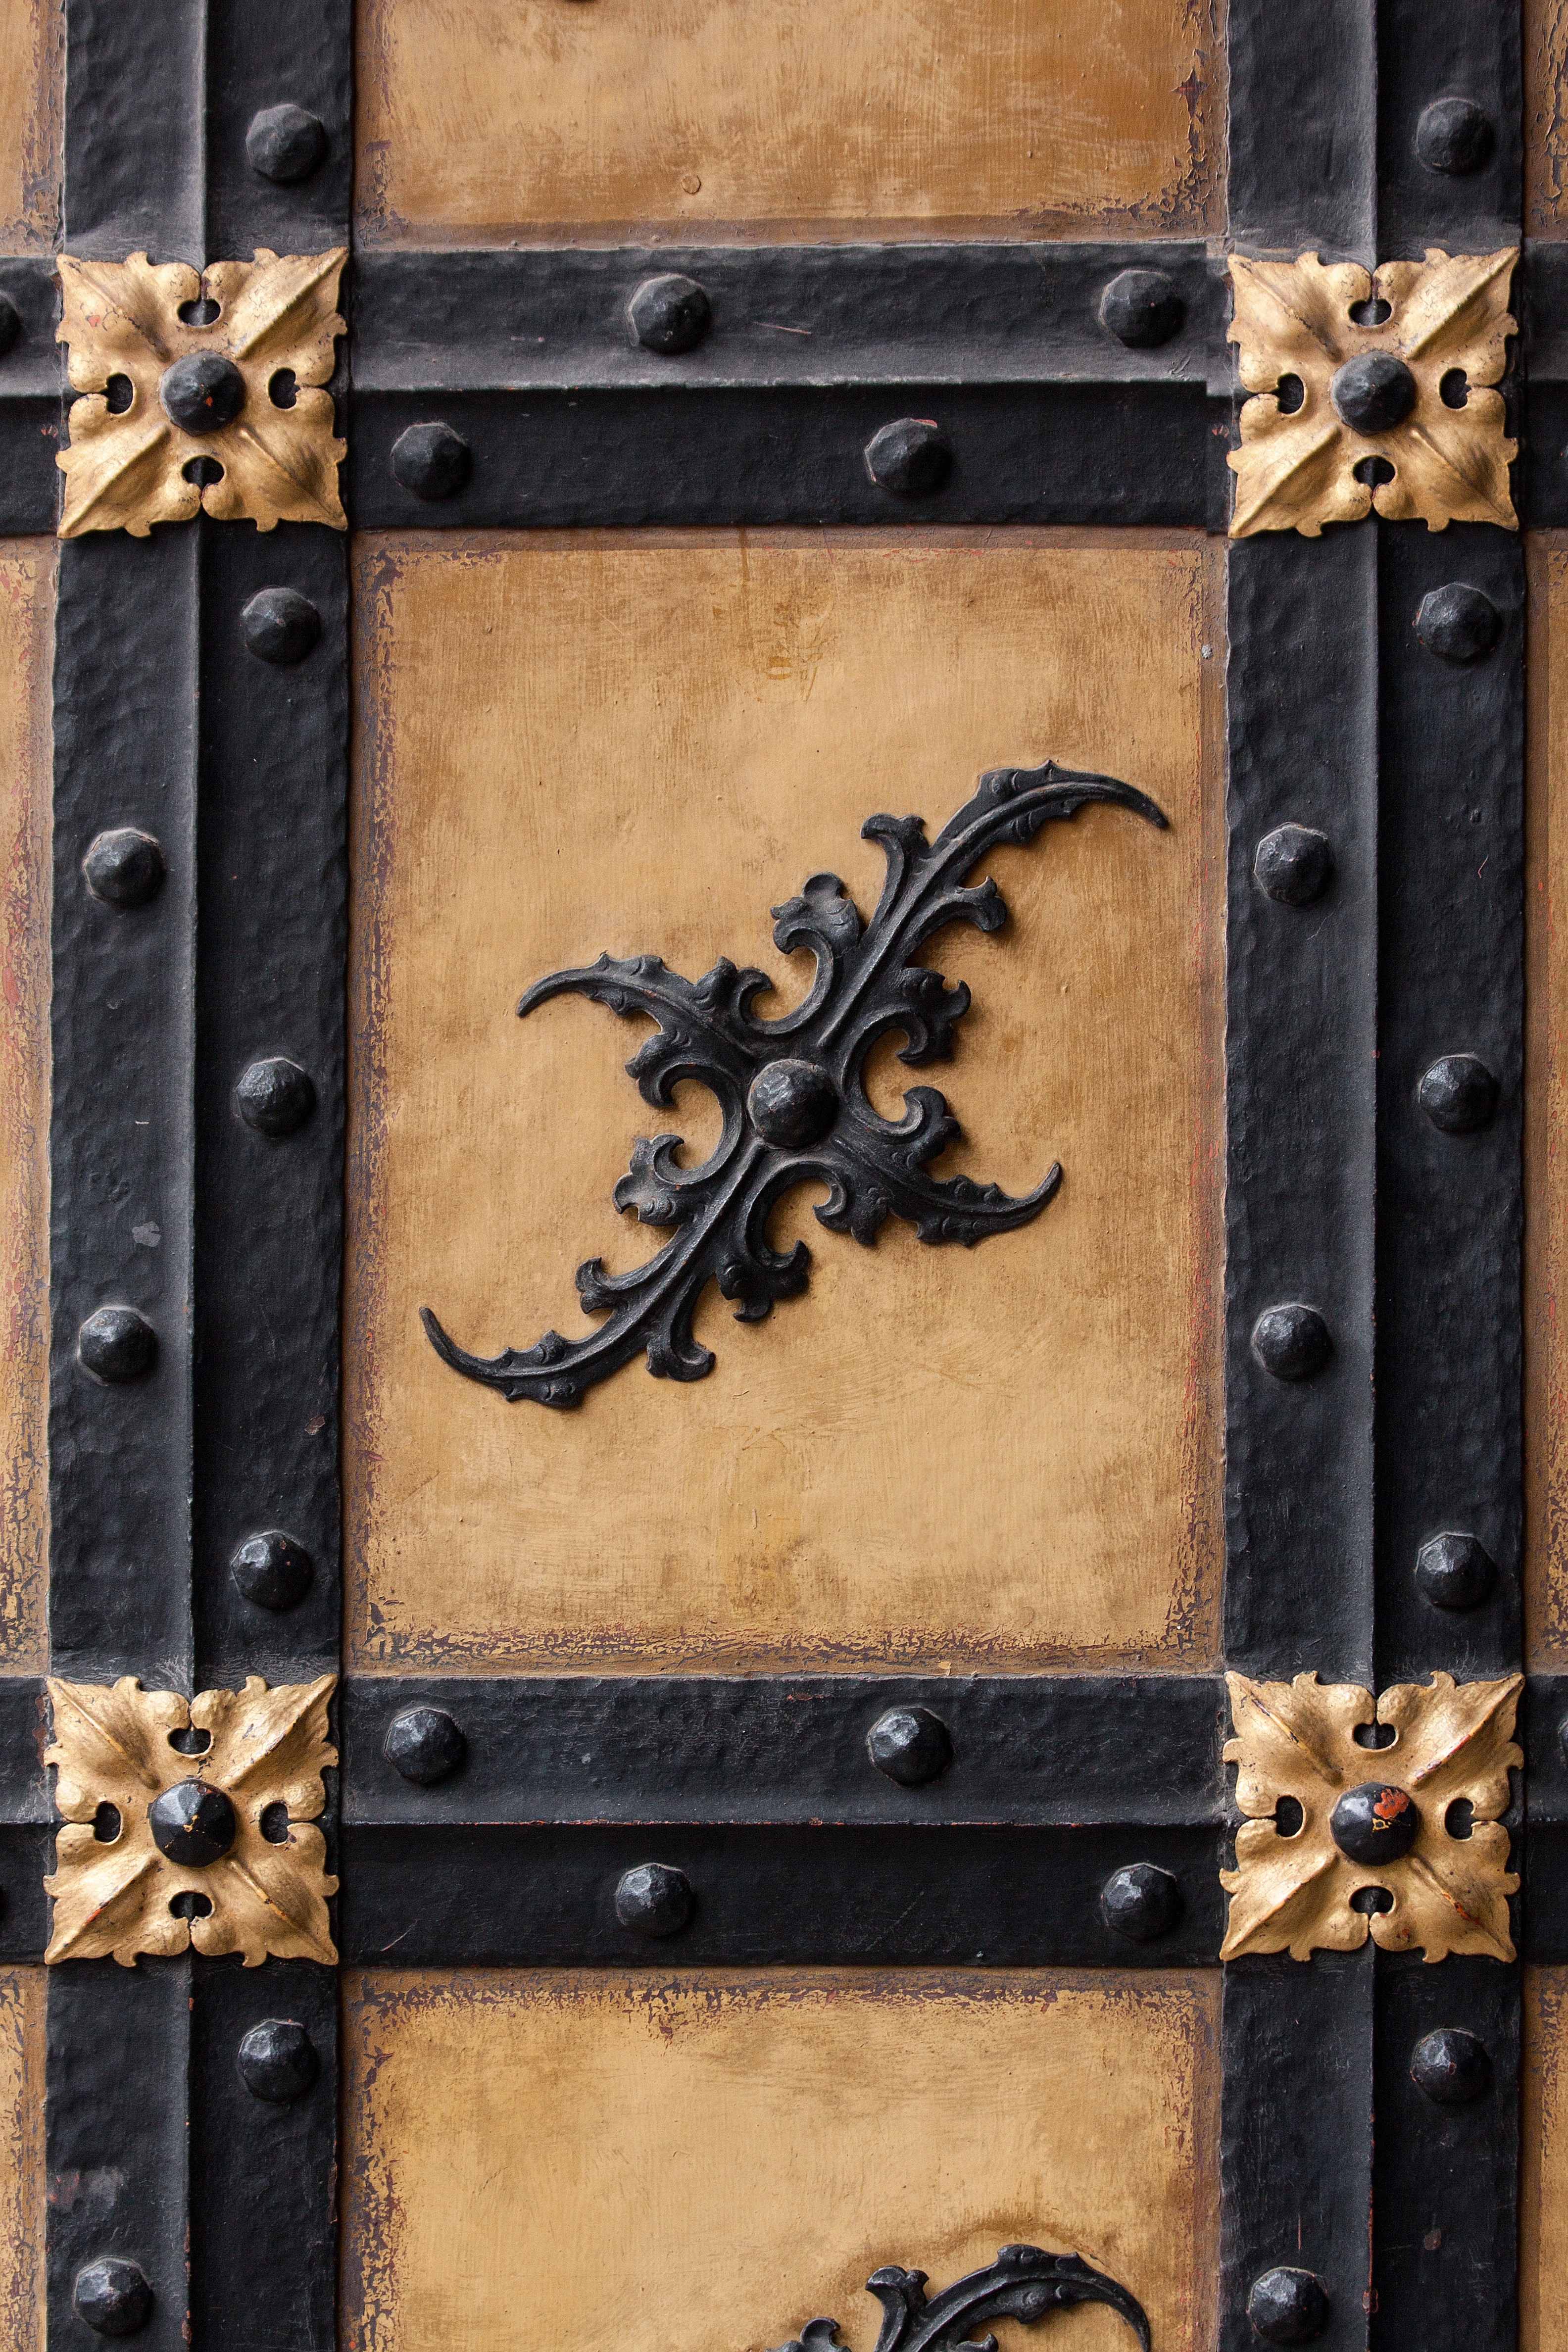
wood, antique, number, trunk, old, wall, metal, furniture, door, goal, ornament, art, brass, painted, iron, carving, access, input, gilded, middle ages, rivet, wrought iron, metal bezel